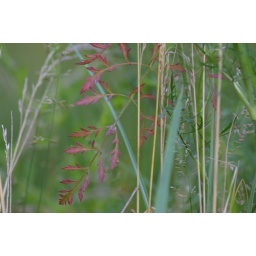
The red plant here sticks out in its own subtle way.